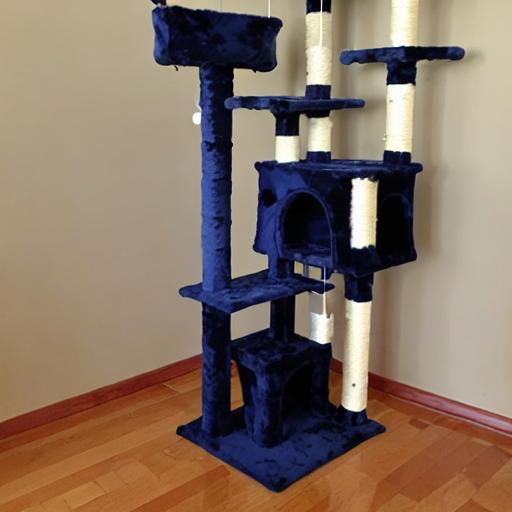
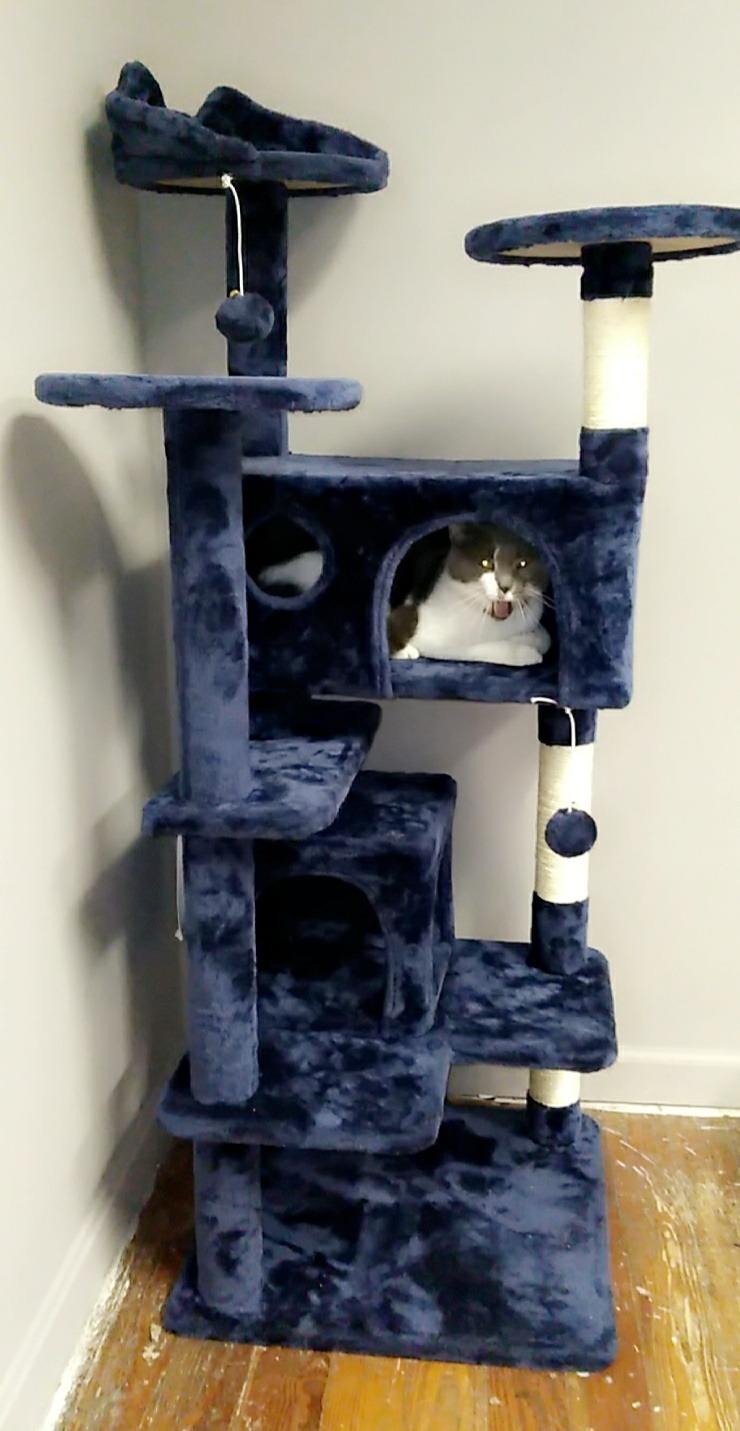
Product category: items_cat tree
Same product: no